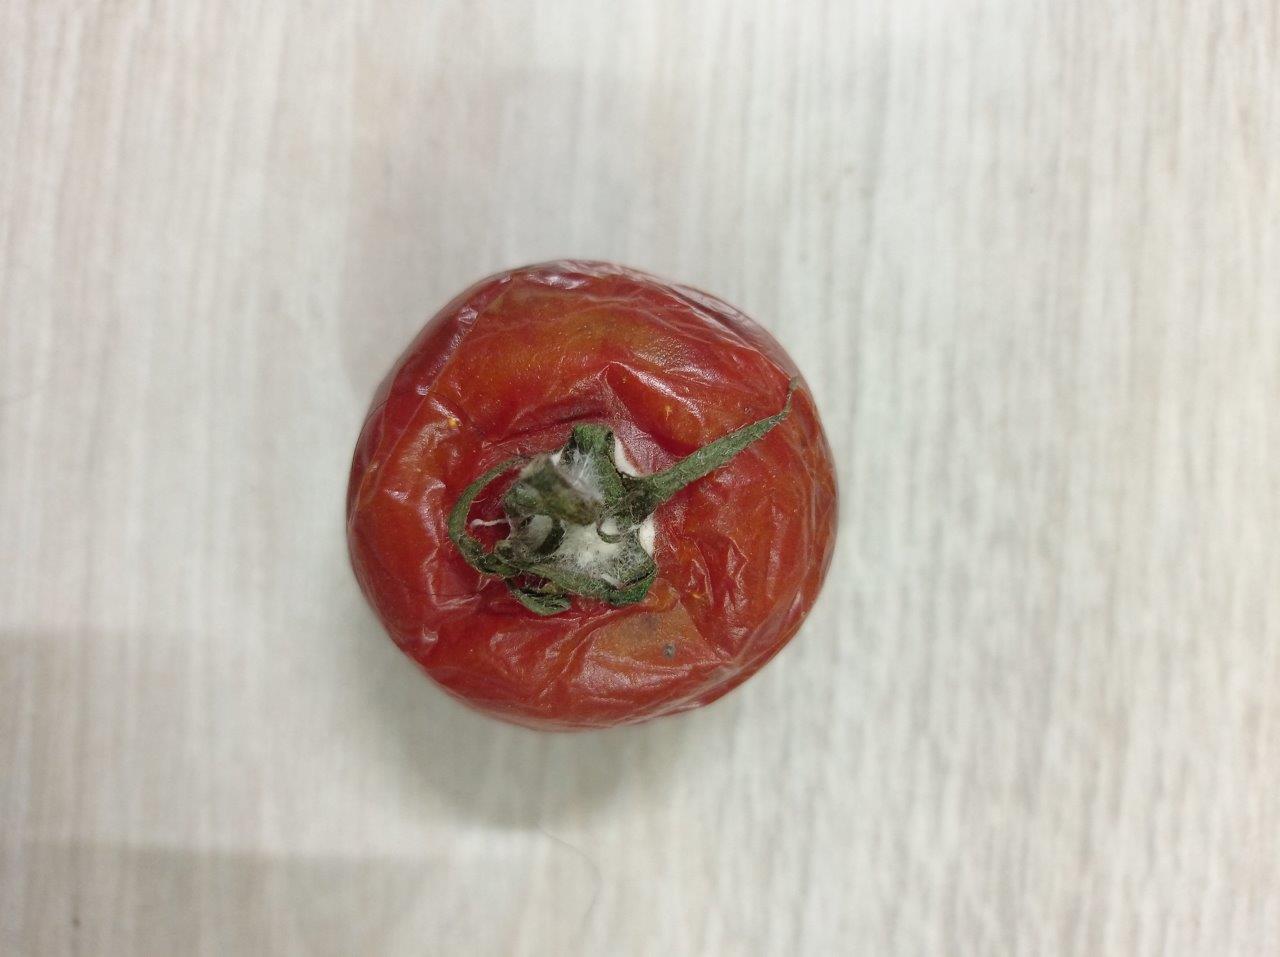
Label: Rotten